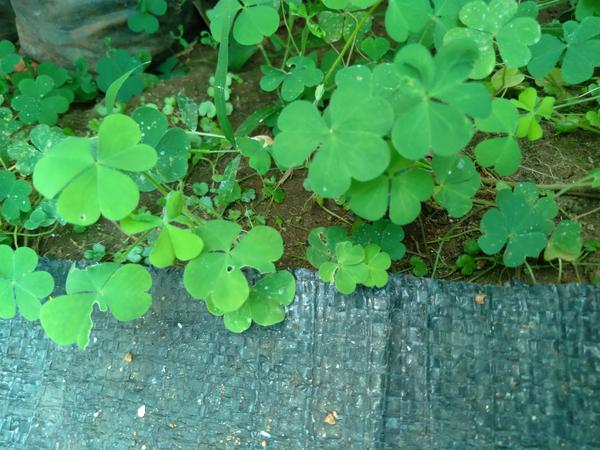
Plant: Wood_sorel